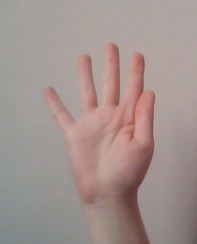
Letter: sheen